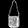
Label: Bag